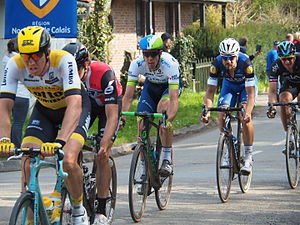
Paris-Roubaix 2016
Paris-Roubaix 2016 var den 114. udgave af cykelløbet Paris-Roubaix og det var den tredje af de store klassikere. Det var det tiende arrangement på UCI's World Tour-kalender i 2016 og blev arrangeret 10. april 2016.